Kosciusko County Jail

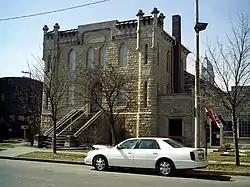
Front and side of the Kosciusko County Jail, located at the intersection of Main and Indiana Streets in Warsaw, Indiana, United States.

The first Kosciusko County Jail was built in 1837 of square logs. It was two stories tall with a trap door from the second story floor to access the ground floor. The next jail was made of brick. Like the first jail, it was located on Courthouse Square. By 1869 this second structure was in serious need of repair. Frequent jail breaks from the second jail, led the county to hire George Garnsey of Chicago to design a new jail. The most notable jailbreak resulted when prisoners pushed bricks out of the wall.